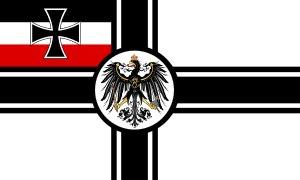
L’ordre de bataille de l'armée allemande en 1914 fournit l'organisation de la Deutsches Heer juste après sa mobilisation et sa concentration. Cet ordre de bataille est très proche de celle de son adversaire français : les forces sont structurées en un petit nombre d'armées, chacune subdivisée en corps d'armée composé de deux à trois divisions.
Cette liste des navires de guerre de la Kaiserliche Marine comprend les navires qui furent construits de la création de l'Empire allemand en 1871 jusqu'à la fin de la